94th Light Anti-Aircraft Regiment, Royal Artillery

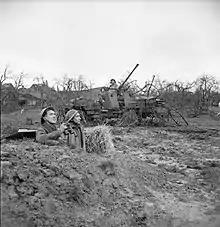
Bofors gun and crew, North West Europe, November 1944.

Guards Armoured Division was chosen to spearhead XXX Corps in the ground part of Operation Market Garden (beginning on 17 September) to link up a series of bridgeheads captured by airborne troops as far as Arnhem on the Nederrijn. British AA units only played a small role in the ensuing battle, except insofar as a large number of captured bridges and bridging sites along the route had to be given AA protection, as did the strung-out road columns, which also came under ground attack. On the afternoon of 19 September there was a short sharp battle with 15 aircraft near Malden, when A Trp shot down two in full view of the guardsmen on the road. Early the following morning B and D Trps fought six Focke-Wulf Fw 190s that attacked the 32nd Guards Bde column while it was halted on the Grave bridge. The Bofors were in the road column, which was blocked by three lines of traffic, but 'they provided an exemplary display of snap-action', shooting down one aircraft immediately, while another crashed further off.